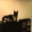
Label: cat